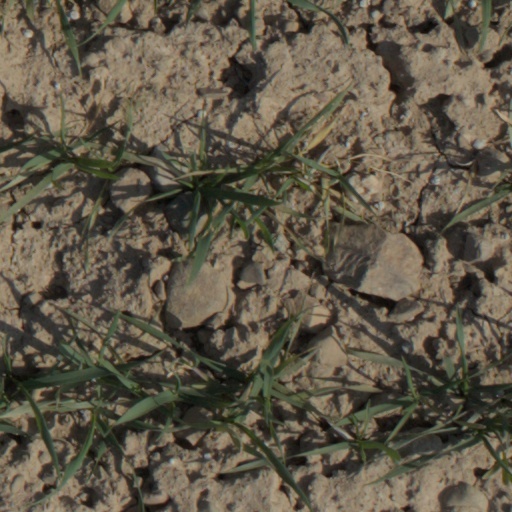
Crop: wheat